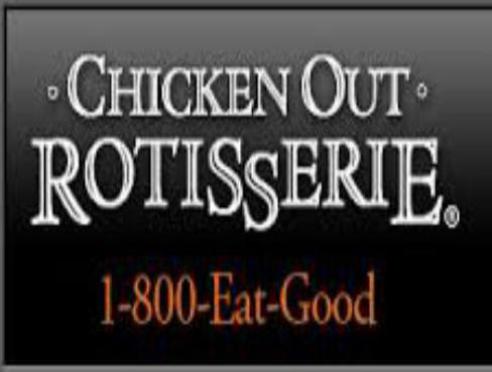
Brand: chicken out rotisserie
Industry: Food